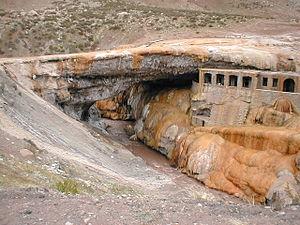
La province de Mendoza est une province de l'Argentine située à l'ouest du pays. Elle est limitrophe de la province de San Juan au nord, de San Luis à l'est, de La Pampa et Neuquén au sud et du Chili à l'ouest. Elle est typiquement une province andine. Avec les provinces de San Juan et de San Luis, la province de Mendoza fait partie de la région de Cuyo.